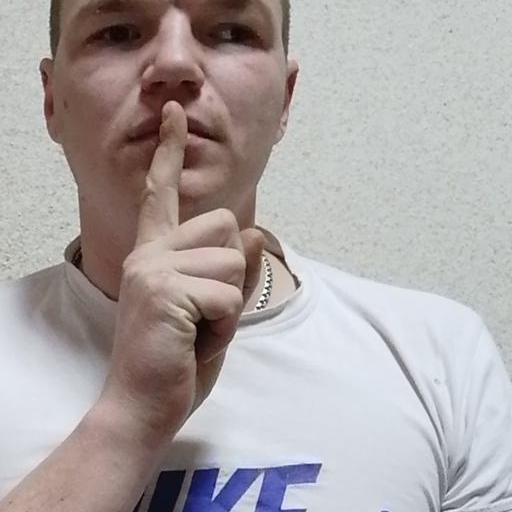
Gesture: mute